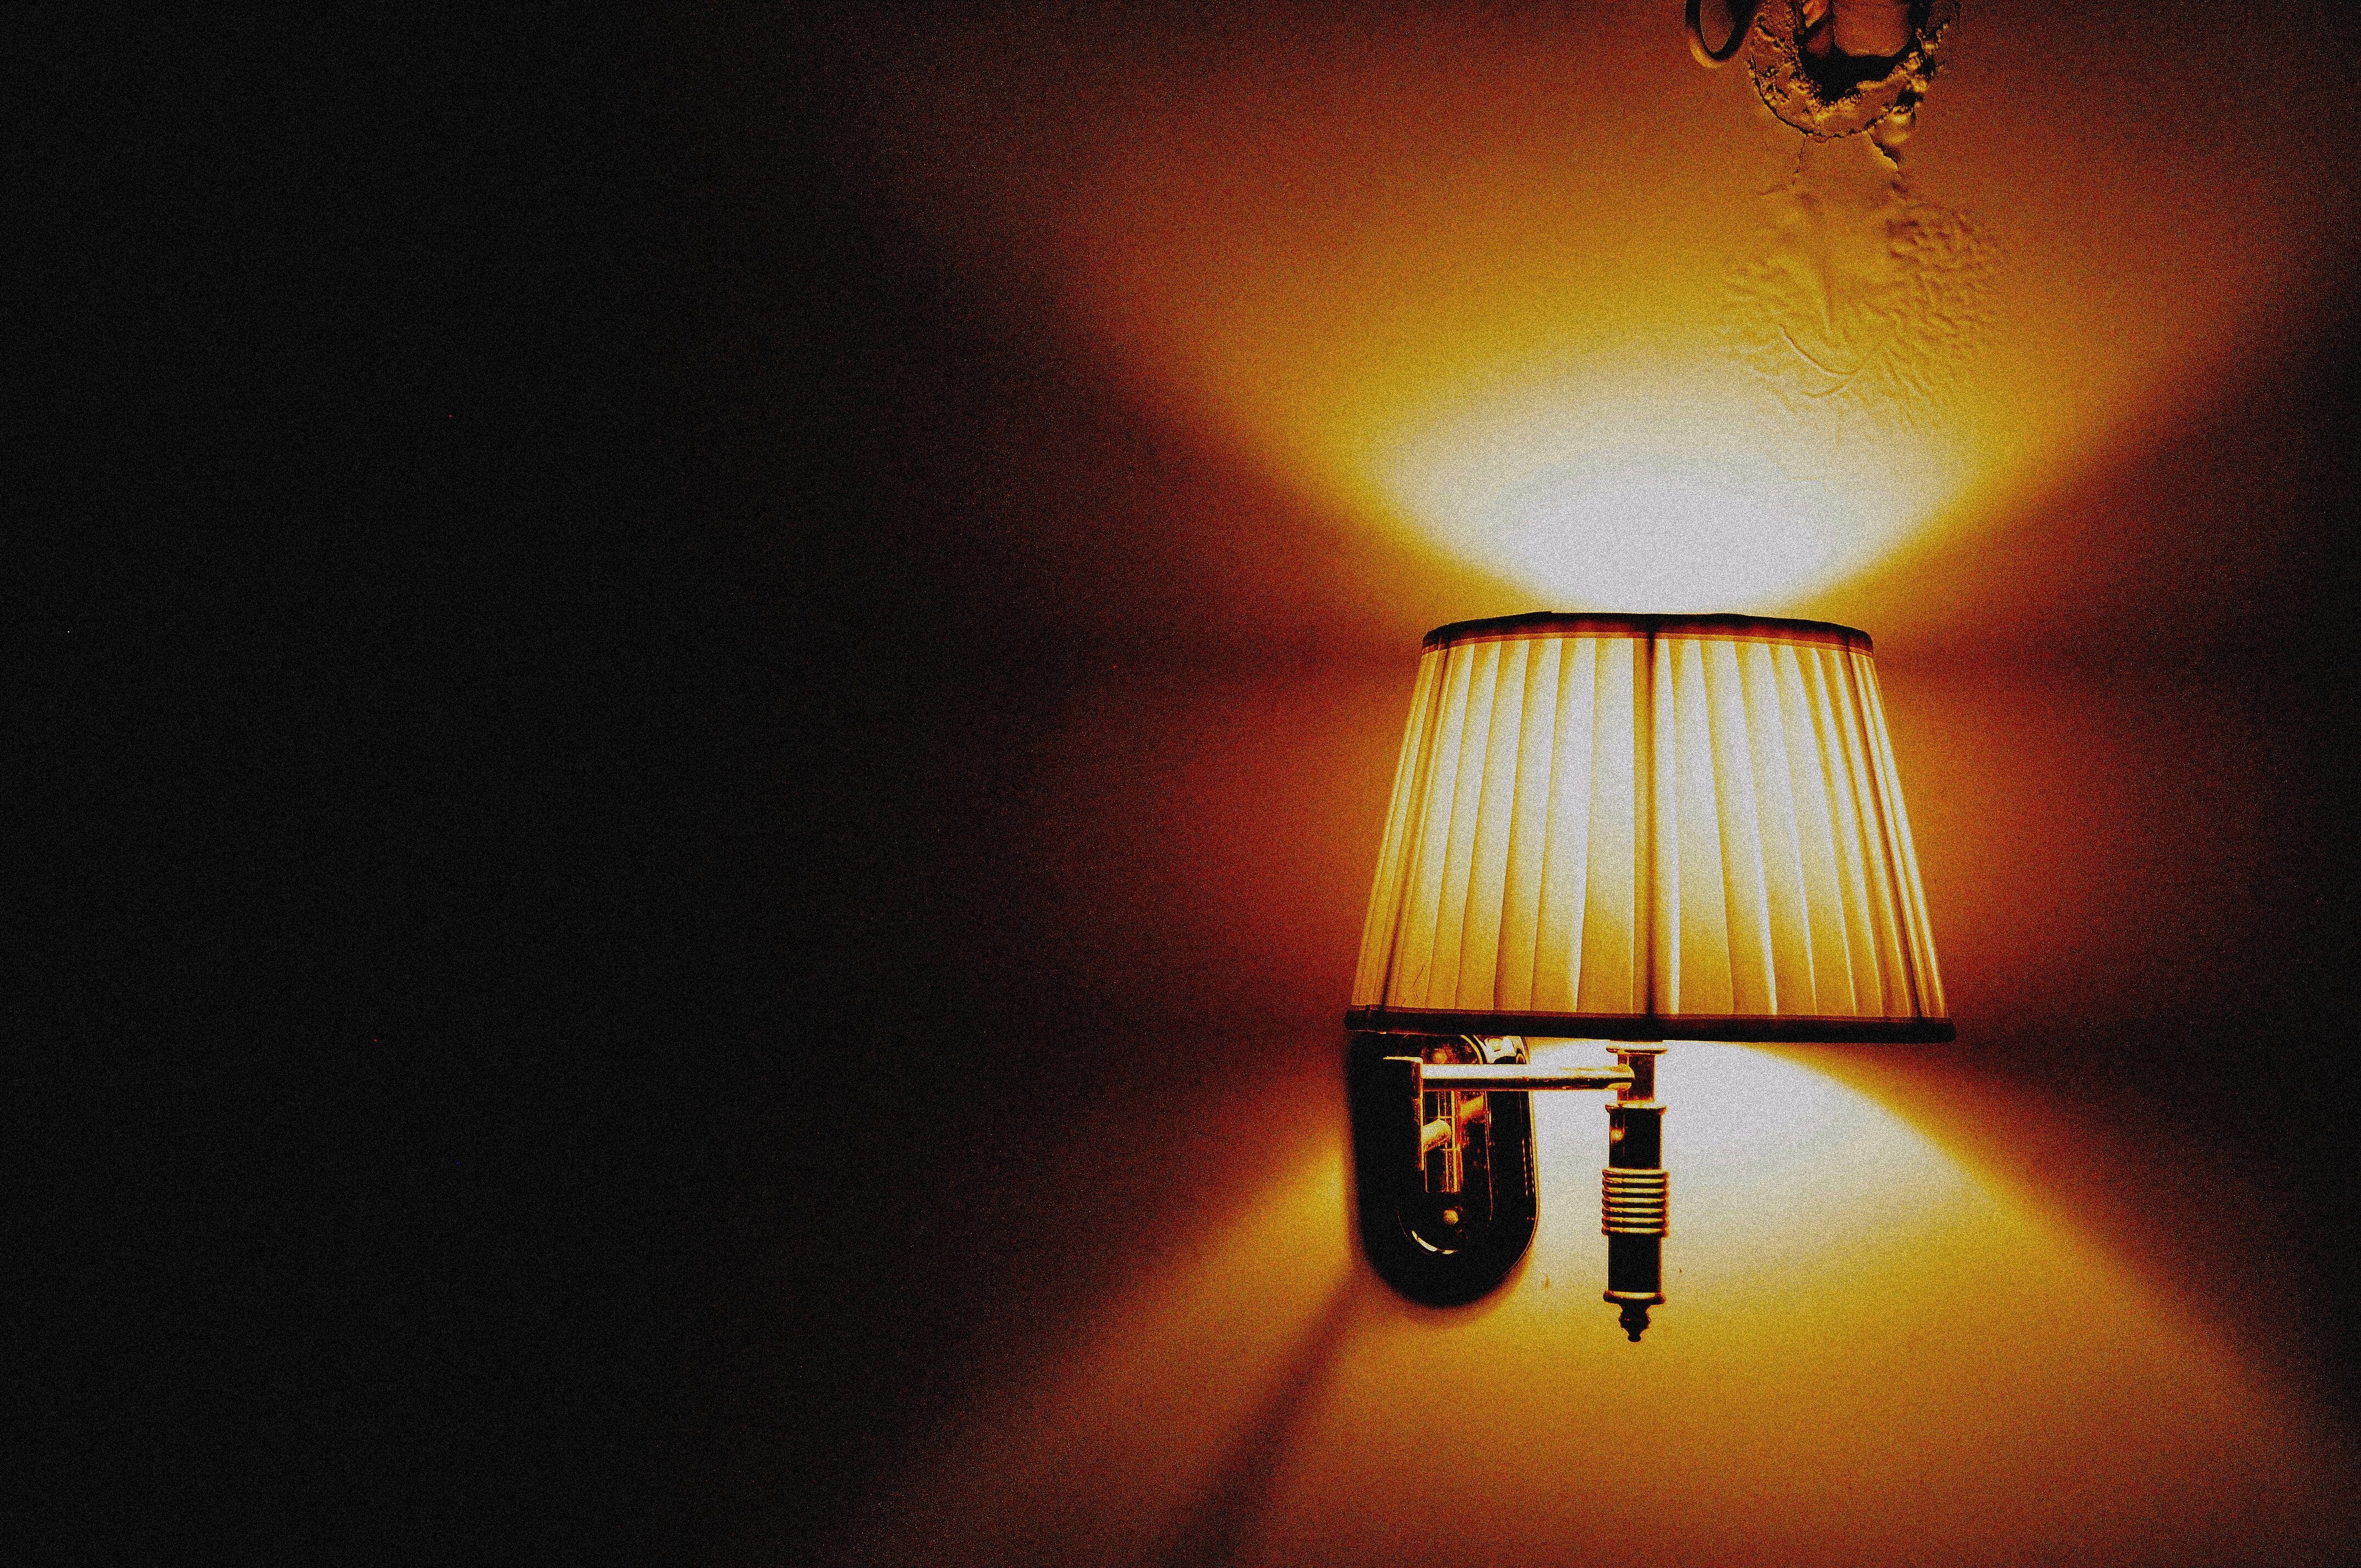
light, night, sunlight, reflection, shine, darkness, street light, lamp, electricity, yellow, lighting, bright, light fixture, macro photography, computer wallpaper, incandescent light bulb